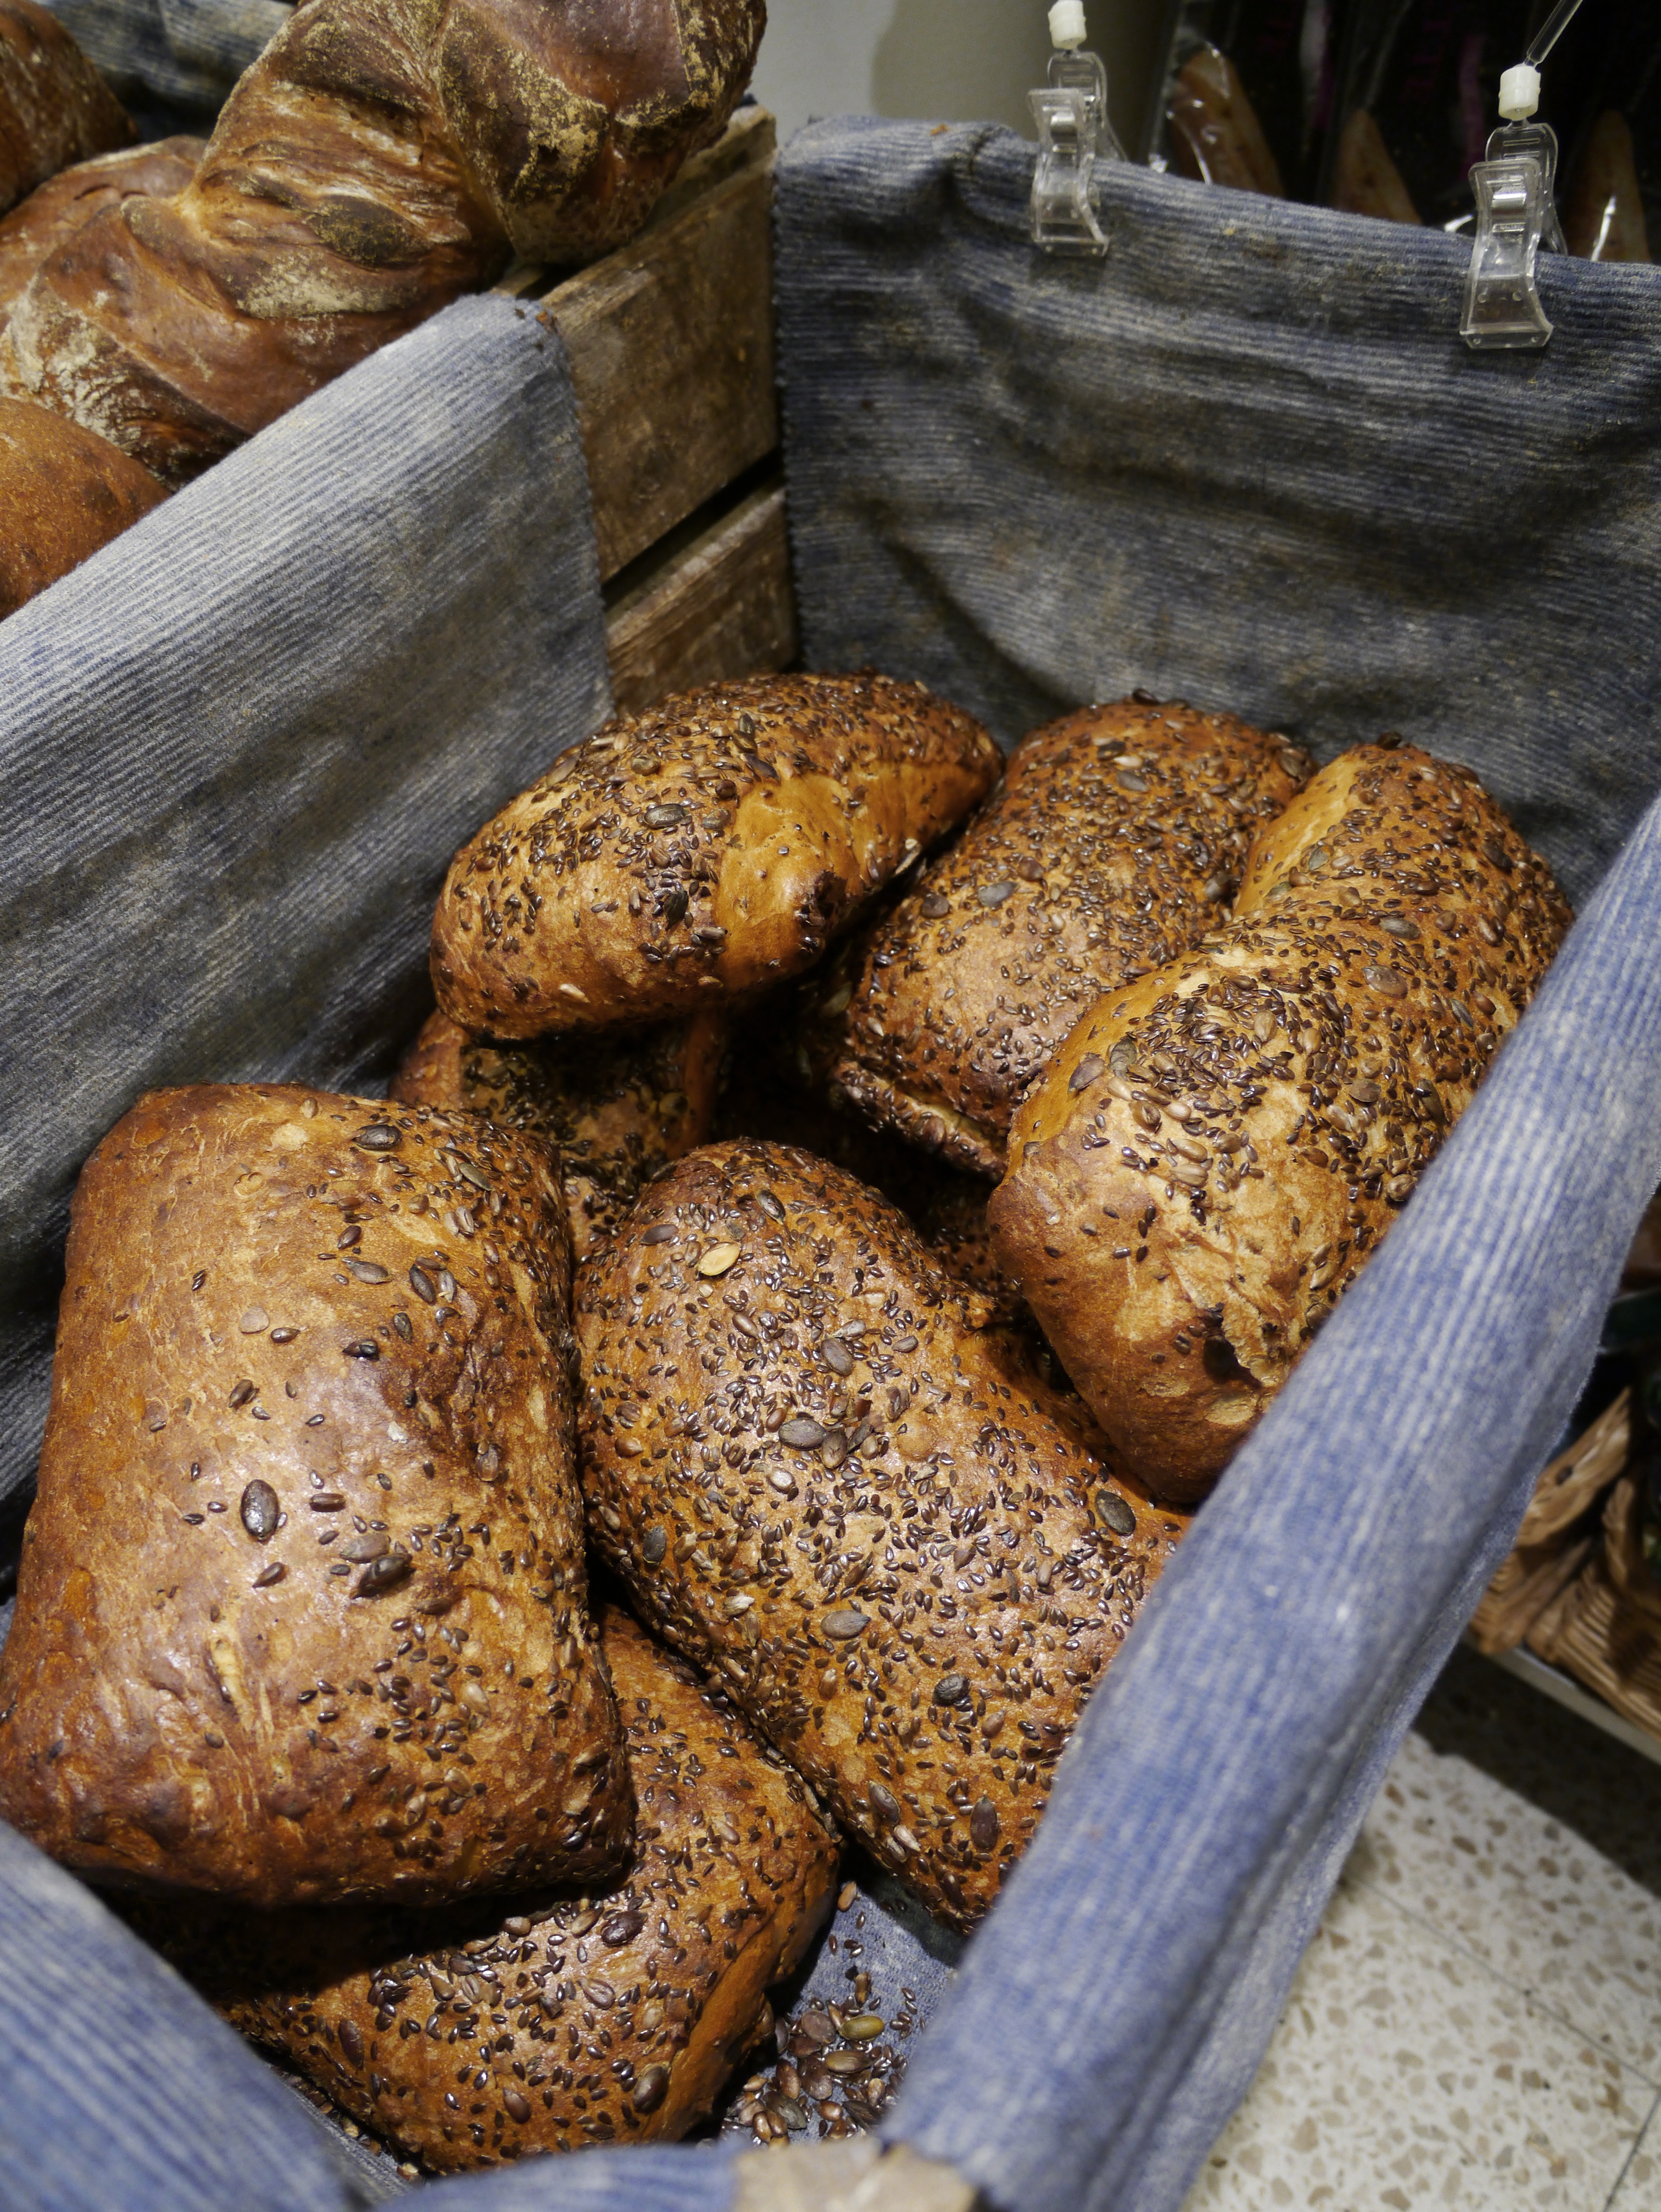
meal, food, produce, basket, breakfast, baking, bread, bakery, seeds, baker, ciabatta, baked goods, brown bread, rye bread, grass family, whole grain